Answer in natural language. Which point is closer to the camera taking this photo, point A  or point B? Choose between the following options: B or A
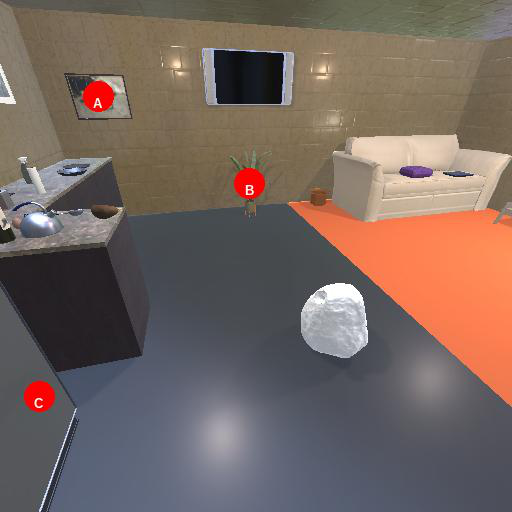
<answer>B</answer>